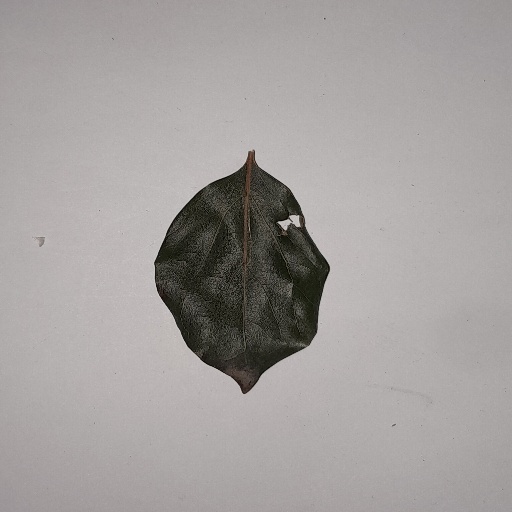
Species: Camphor
Leaf condition: Bacterial Spot